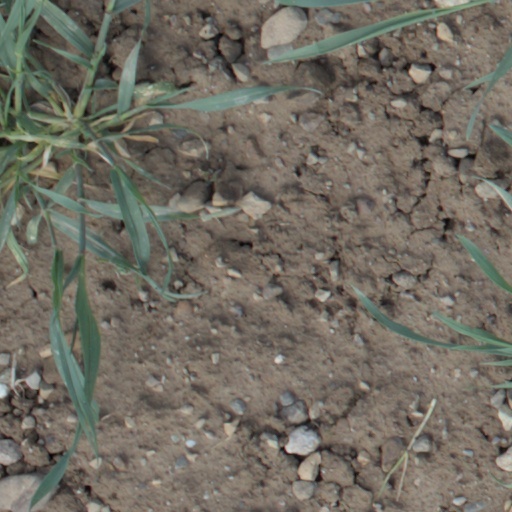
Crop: wheat